Tequila (band)

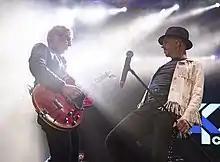
Tequila in a 2019 concert

Tequila was an Argentine-Spanish rock band, active between 1976 and 1983. The group consisted of Ariel Rot (guitar), Alejo Stivel (voice), Julián Infante (guitar), Felipe Lipe (bass) and Manolo Iglesias (drums). Tequila was one of the most popular bands in the early years of democracy in Spain.